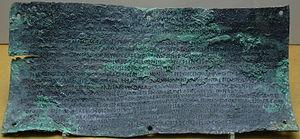
L'Espagne, en forme longue le royaume d'Espagne, est un pays d'Europe du Sud — et, selon les définitions, d'Europe de l'Ouest — qui occupe la plus grande partie de la péninsule Ibérique. En 2019, il s'agissait du vingt-huitième pays le plus peuplé du monde, avec 47 millions d'habitants.